Pressignac

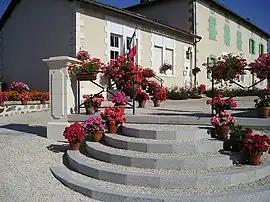
Town hall and school

Pressignac is a commune in the Charente department in southwestern France.